Sunnycroft (Limerick, Maine)

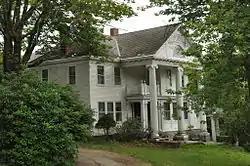

Sunnycroft is a historic house on Locust Hill in the center of Limerick, Maine. Built in 1921–22, it is a picturesque and rambling exposition of Colonial Revival architecture. It was listed on the National Register of Historic Places in 1984.